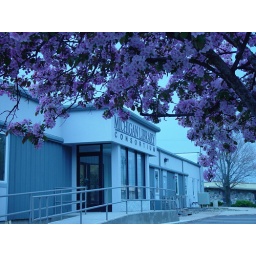
MLC building and crabapple tree in bloom